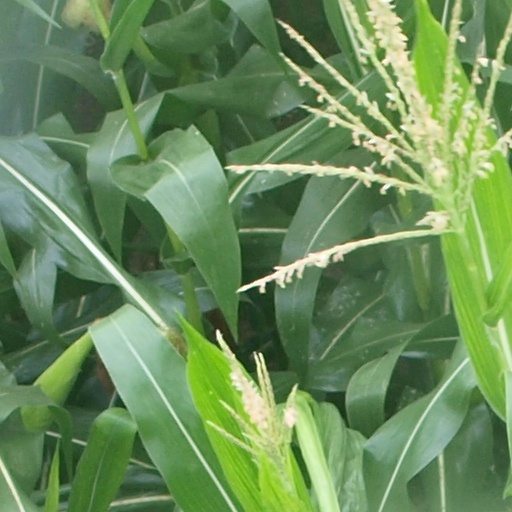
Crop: maize; corn